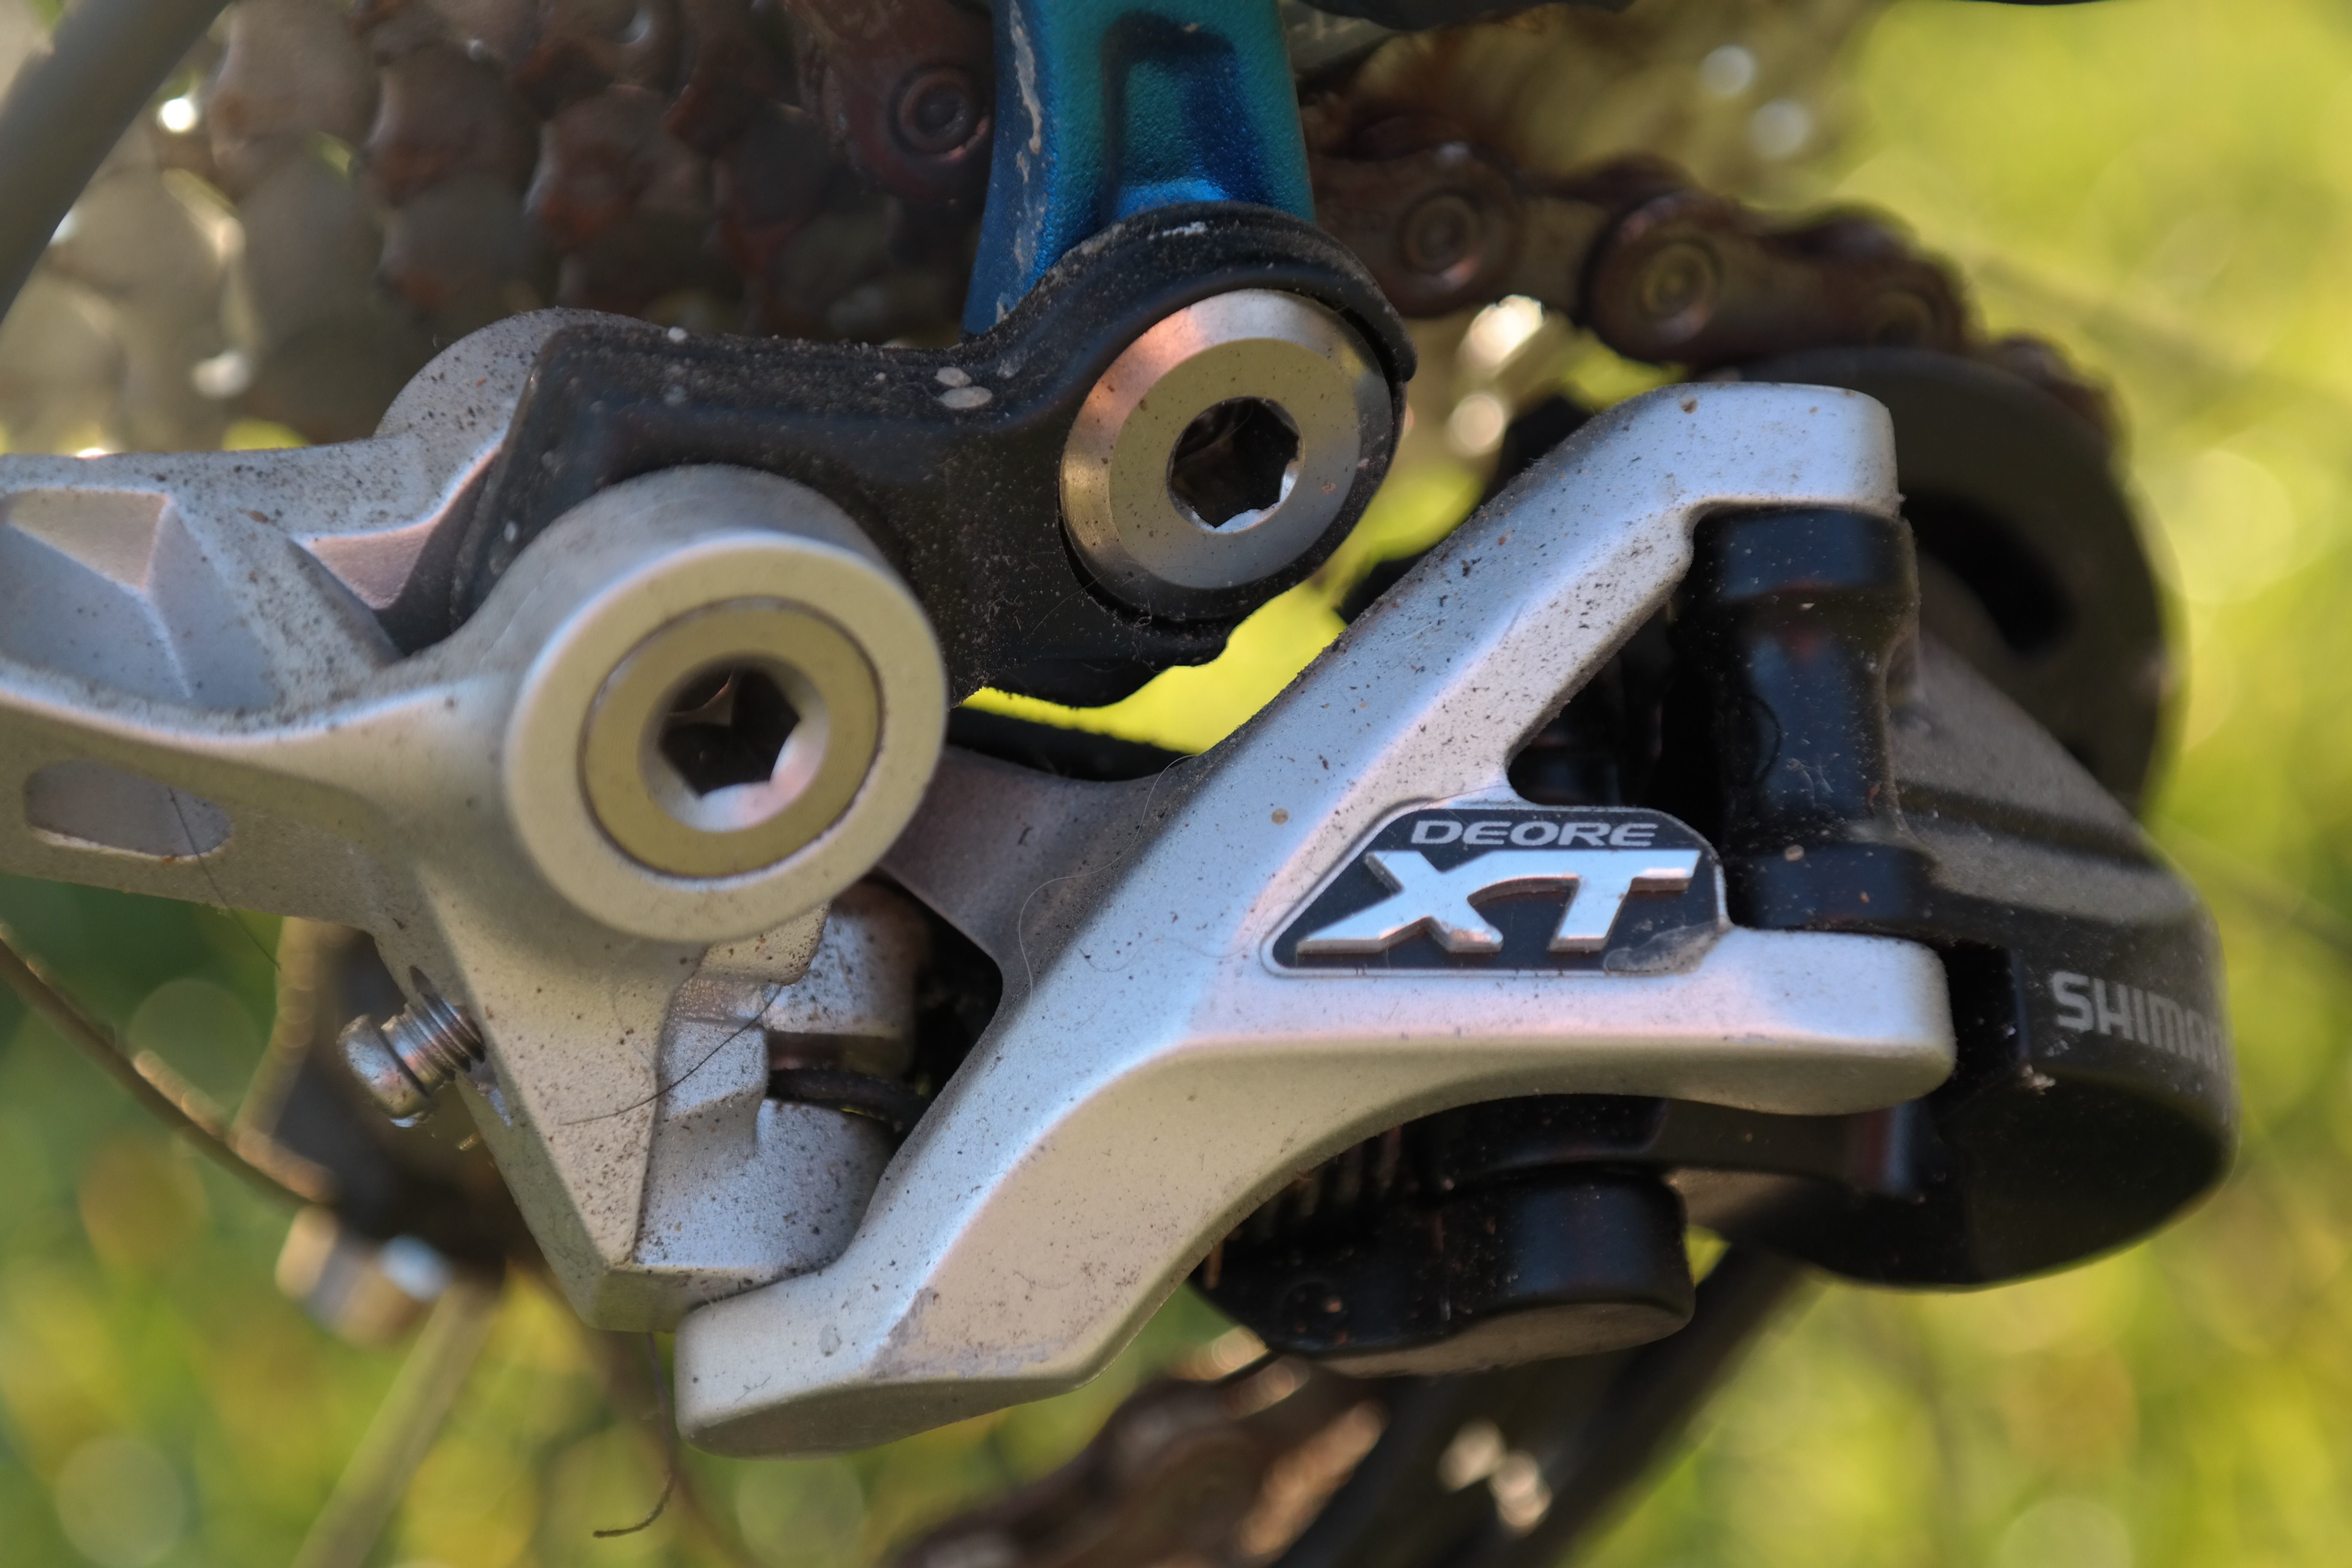
wheel, bicycle, bike, vehicle, wreath, mountain bike, gears, circuit, freeride, sprockets, rear derailleur, pinion gear, chainrings, bicycle drivetrain part, switching swingarm, shimano deore xt, 30 speed rear derailleur, 30 speed circuit, deore xt, xt